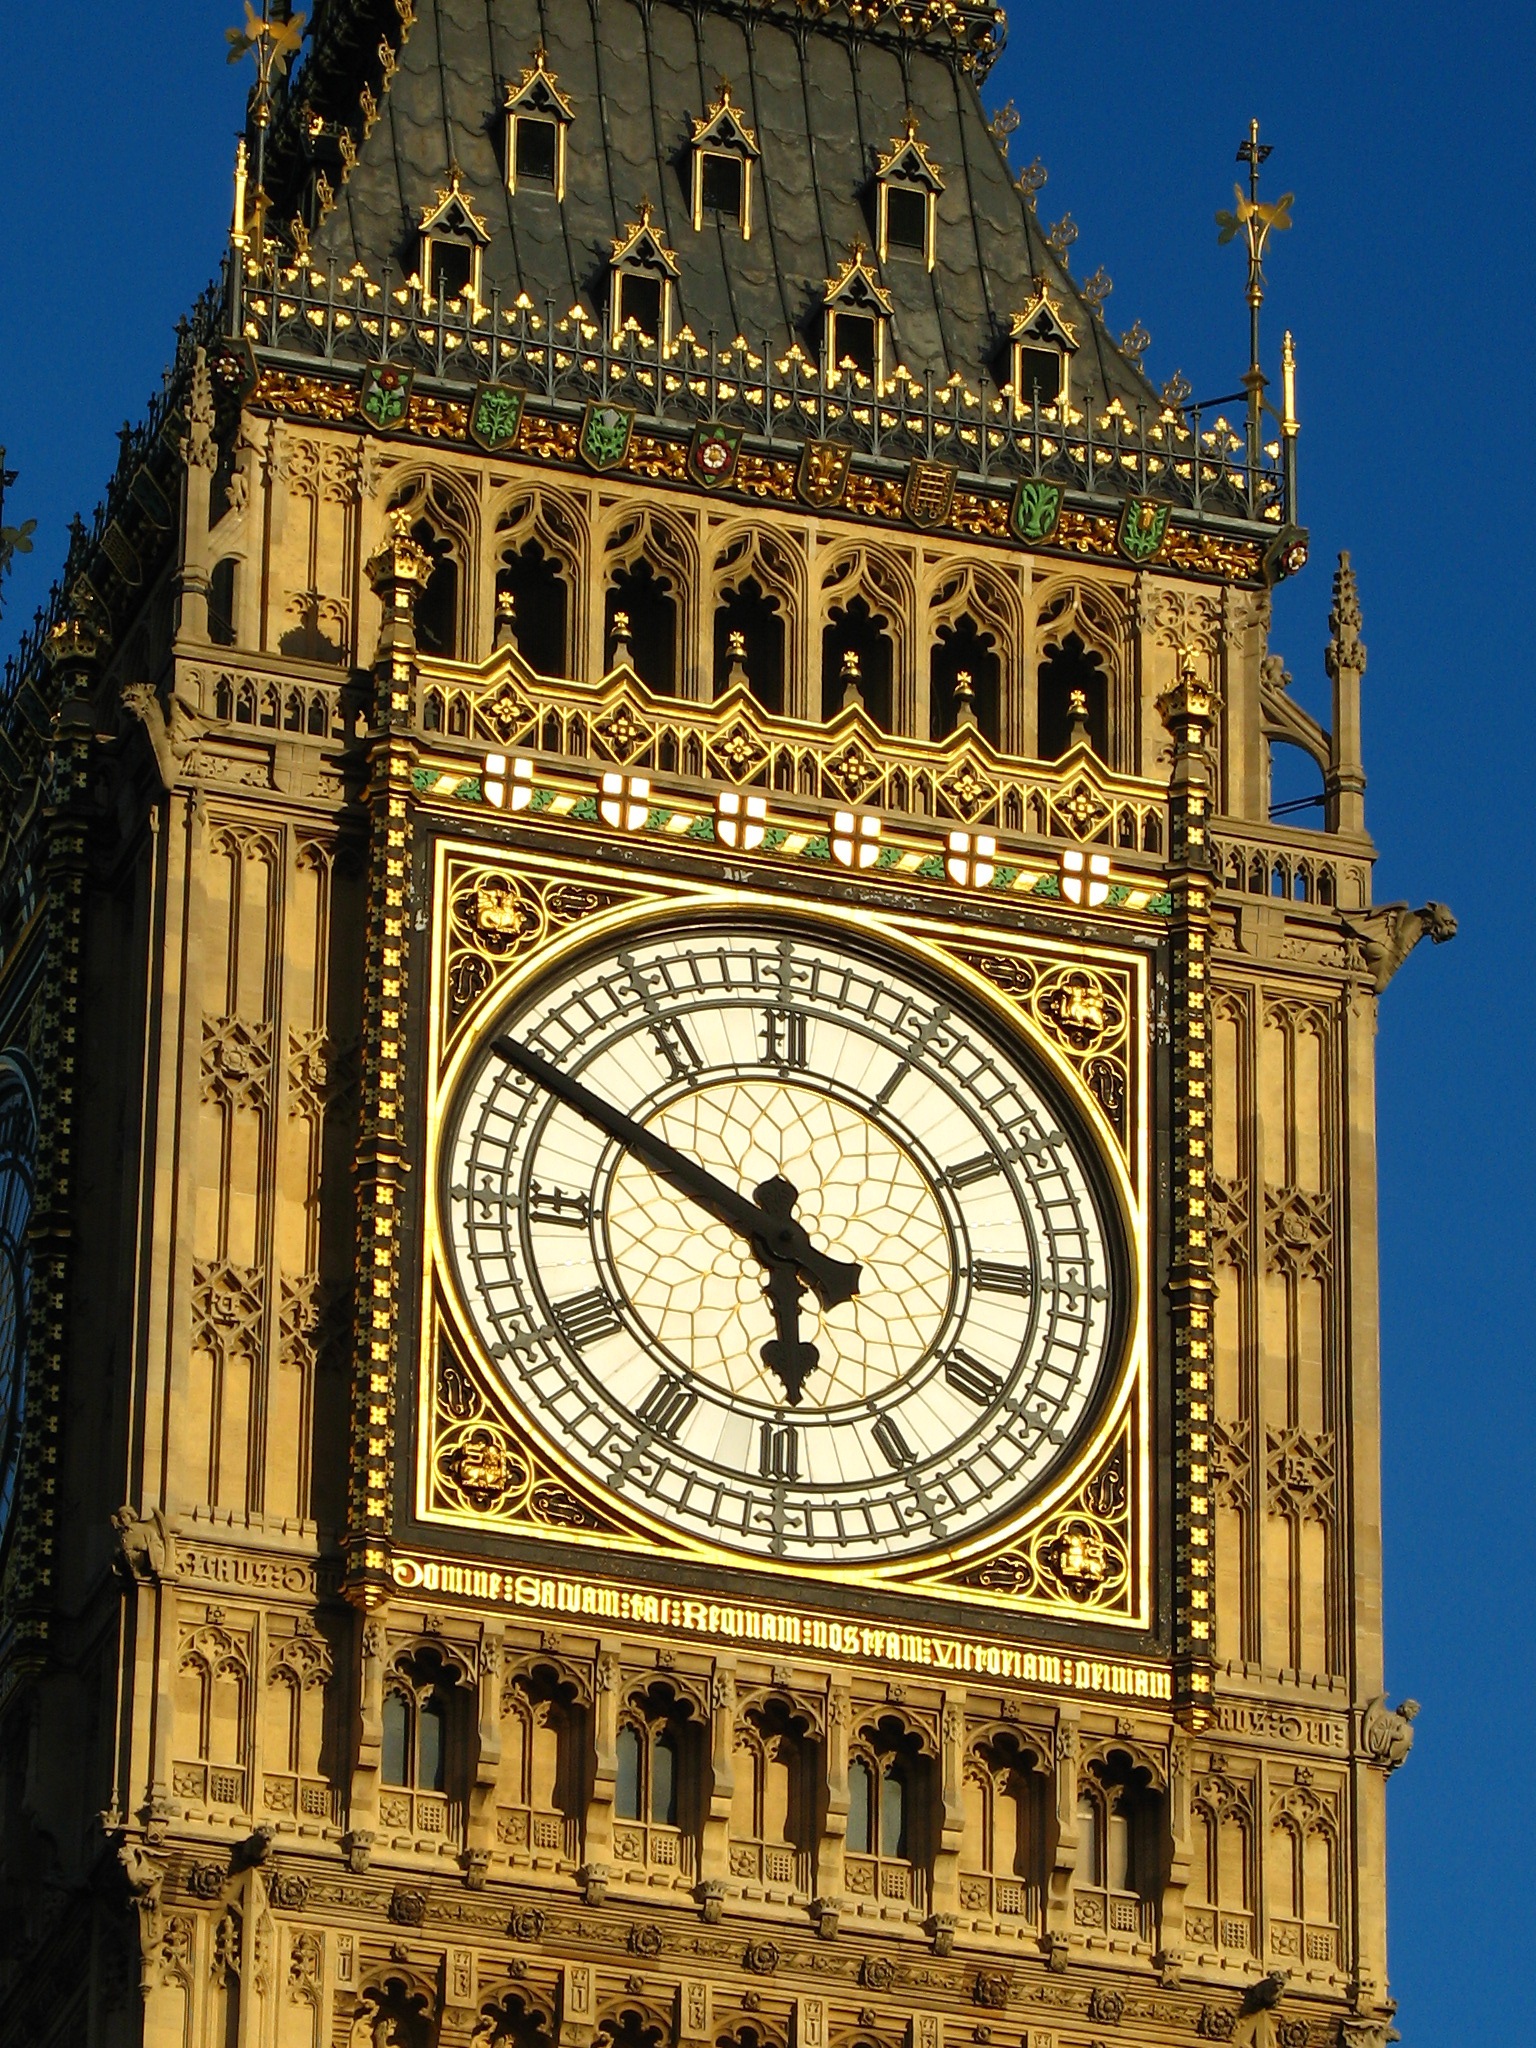
clock, tower, landmark, facade, cathedral, big ben, clock tower, bell tower, london, parliament, basilica